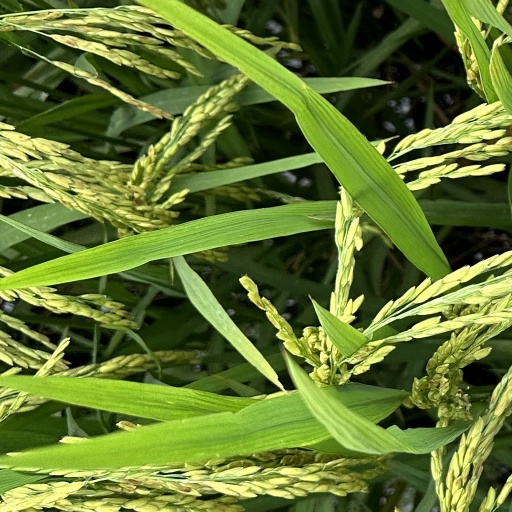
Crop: rice